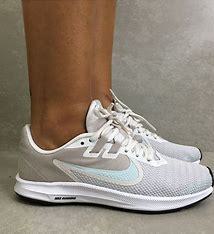
Brand: Nike
Model: Downshifter 9